Nainital

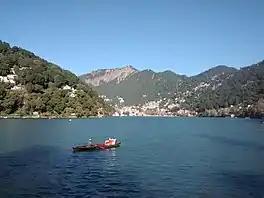
Scenic view of the Nainital from Tallital, the lower end of the lake.

The town is set in a valley around the Nainital Lake - an eye-shaped lake, which is located at an altitude of from sea level. The lake is long and wide, and is approximately two miles in circumference. The bed of the lake is at a depth of , the deepest point of the lake. The lake is deduced to have been formed tectonically. Balia Nala, which is the main stream feeding the lake is along a fault line and the subsequent streams align parallel to major joints and faults. 26 major drains feed the lake including the 3 perennial drains.